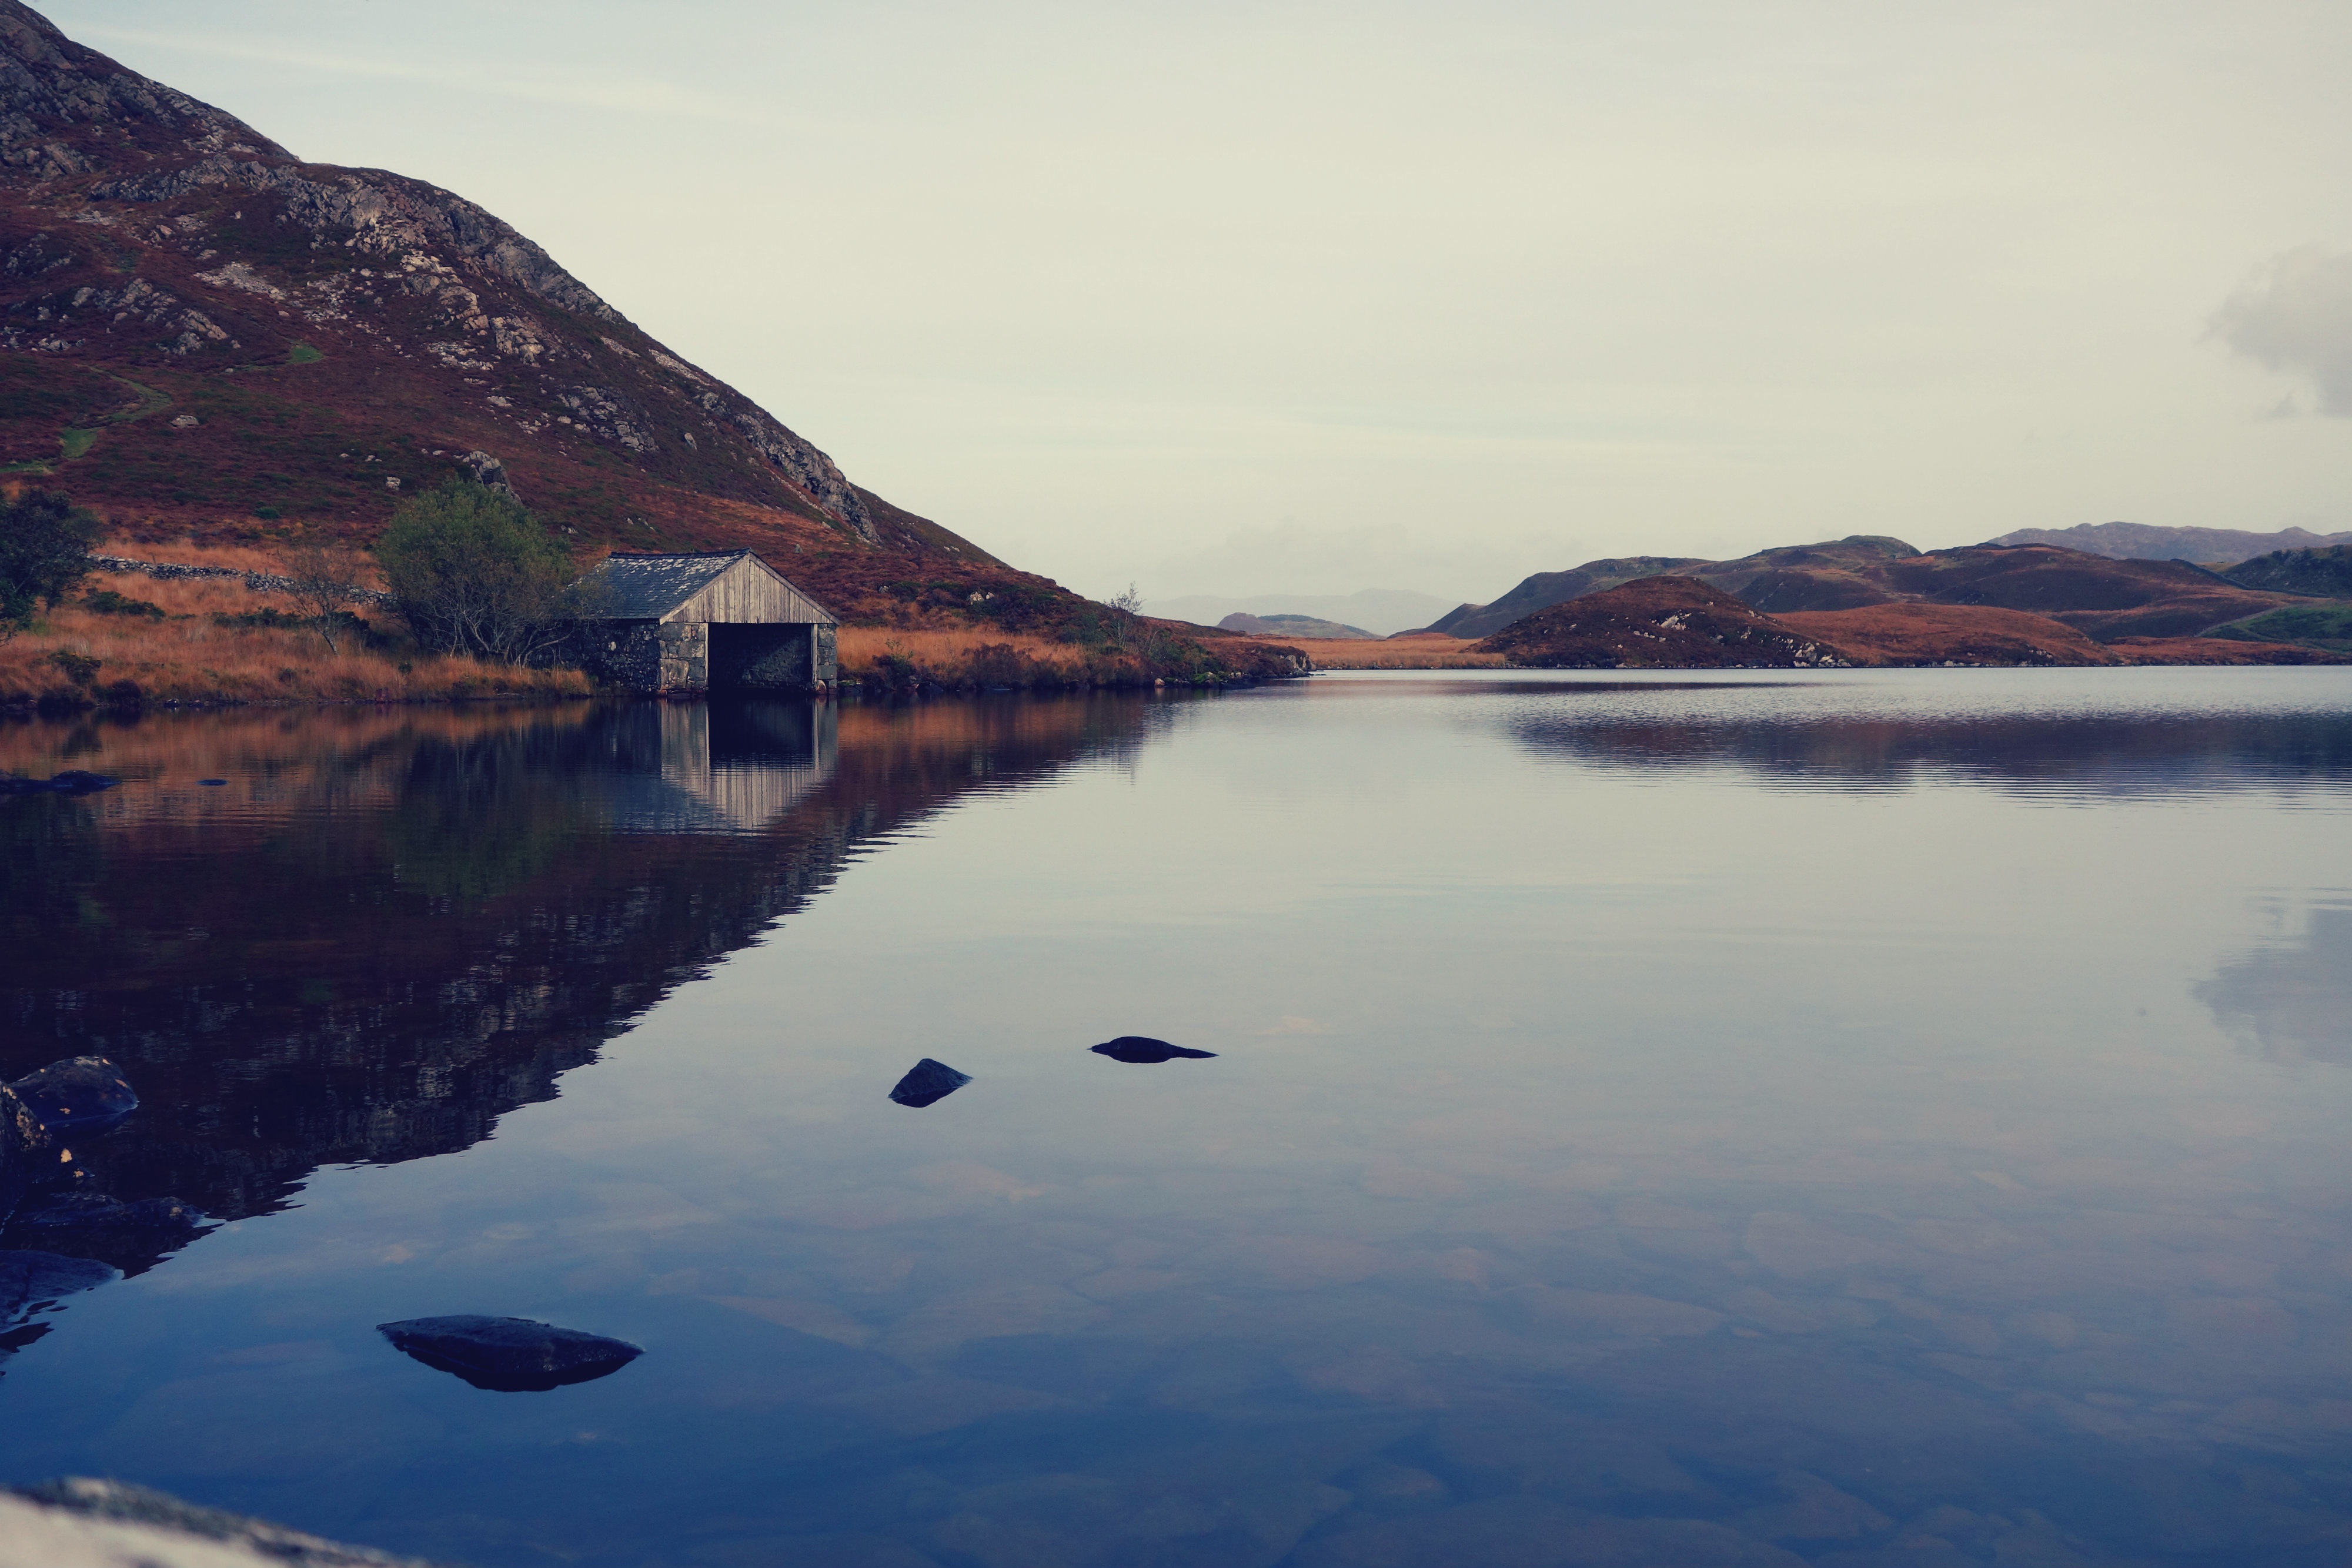
landscape, sea, water, nature, mountain, snow, cloud, sunrise, sunset, morning, lake, dawn, river, mountain range, coastline, dusk, reflection, scenic, smooth, serene, fjord, reservoir, body of water, loch, harmony, nobody, atmospheric phenomenon, mountainous landforms